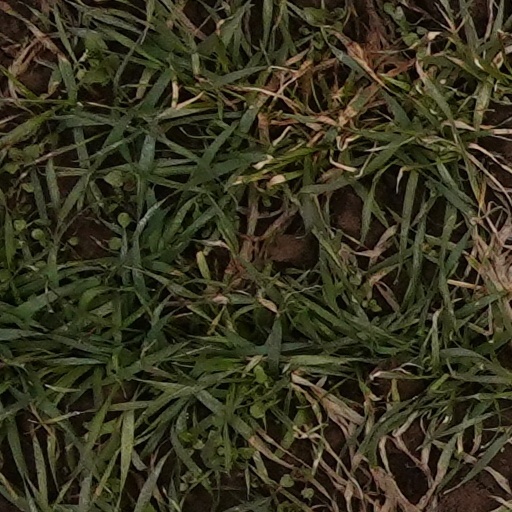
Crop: wheat